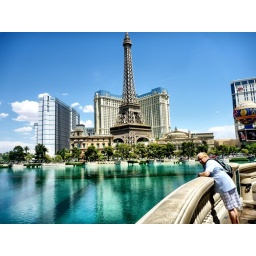
paris ifal tower jimmy jet in sky looking out at baligo fountins